Economics of car use

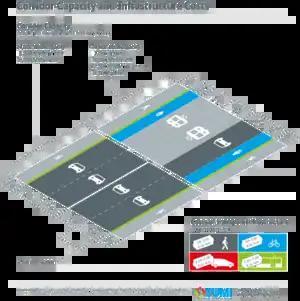
Corridor capacity and infrastructure costs

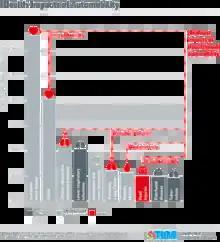
Health impacts of automobility

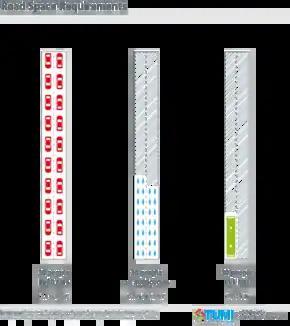
Road space requirements

The external costs of automobiles, as similarly other economic externalities, are the measurable costs for other parties except the car proprietor, such costs not being taken into account when the proprietor opts to drive their car. According to the Harvard University, the main externalities of driving are local and global pollution, oil dependence, traffic congestion